Ziock Building

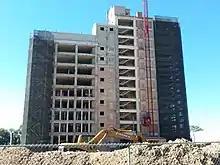
The Ziock building without windows under renovations, with scaffolding and construction on the side of the building

On July 1, 2020, a few months behind schedule due to the 2020 COVID-19 pandemic, the hotel welcomed its first guests with a soft opening. The hotel's amenities include a pool and hot tub on the ground floor, arcade and fitness facility, gift shop, conference center, top floor restaurant with a rooftop bar, and 160 suite-style hotel rooms. In addition, Rockford Roasting Company opened its second location in the City of Rockford on the first floor of the building. On July 24, 2020, the aforementioned rooftop bar and restaurant opened to the general public after initially being open only to hotel guests since the hotel's July 1 soft opening.